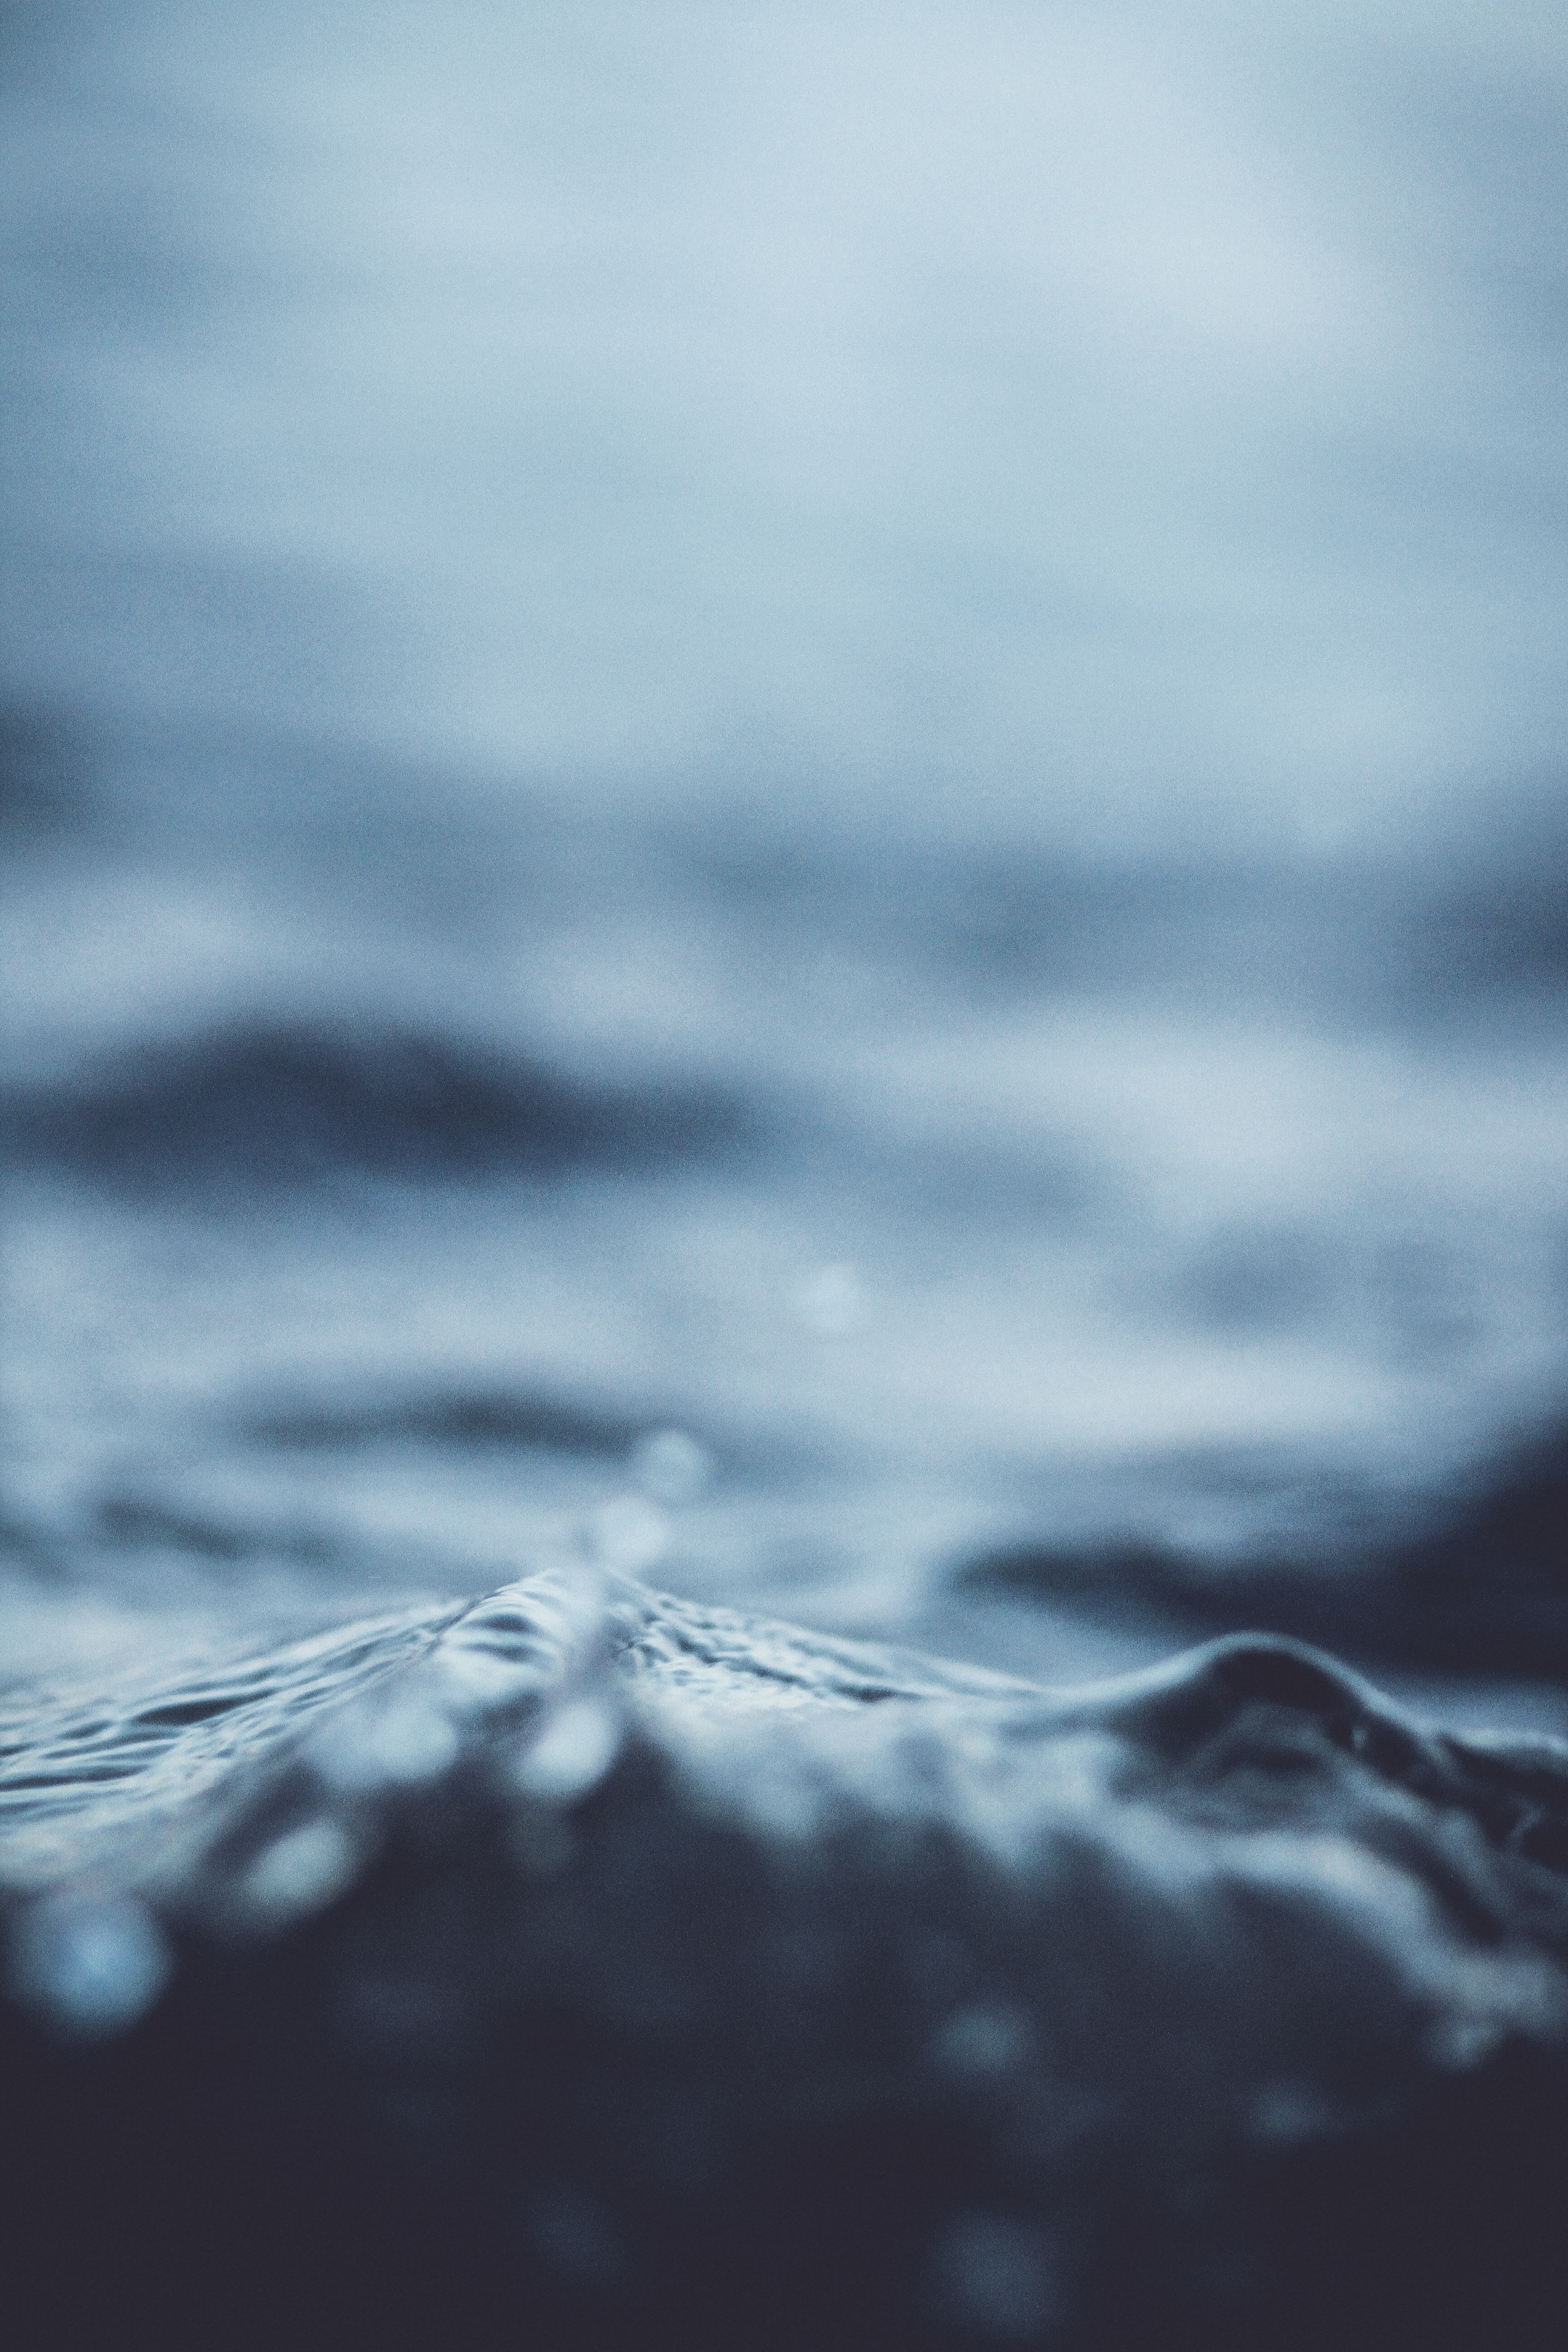
sea, ocean, horizon, mountain, cloud, black and white, sky, sunlight, wave, wind, atmosphere, reflection, weather, darkness, monochrome, monochrome photography, atmospheric phenomenon, atmosphere of earth, wind wave